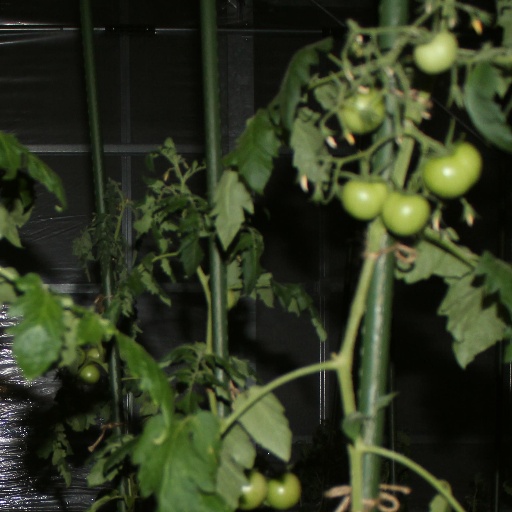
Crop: tomato